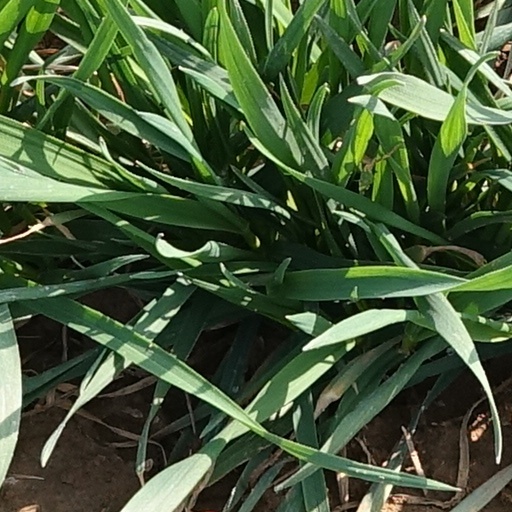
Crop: wheat